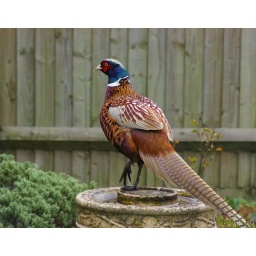
Spent a few minutes in the bird bath in my back garden